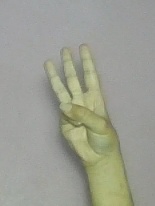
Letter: thaa